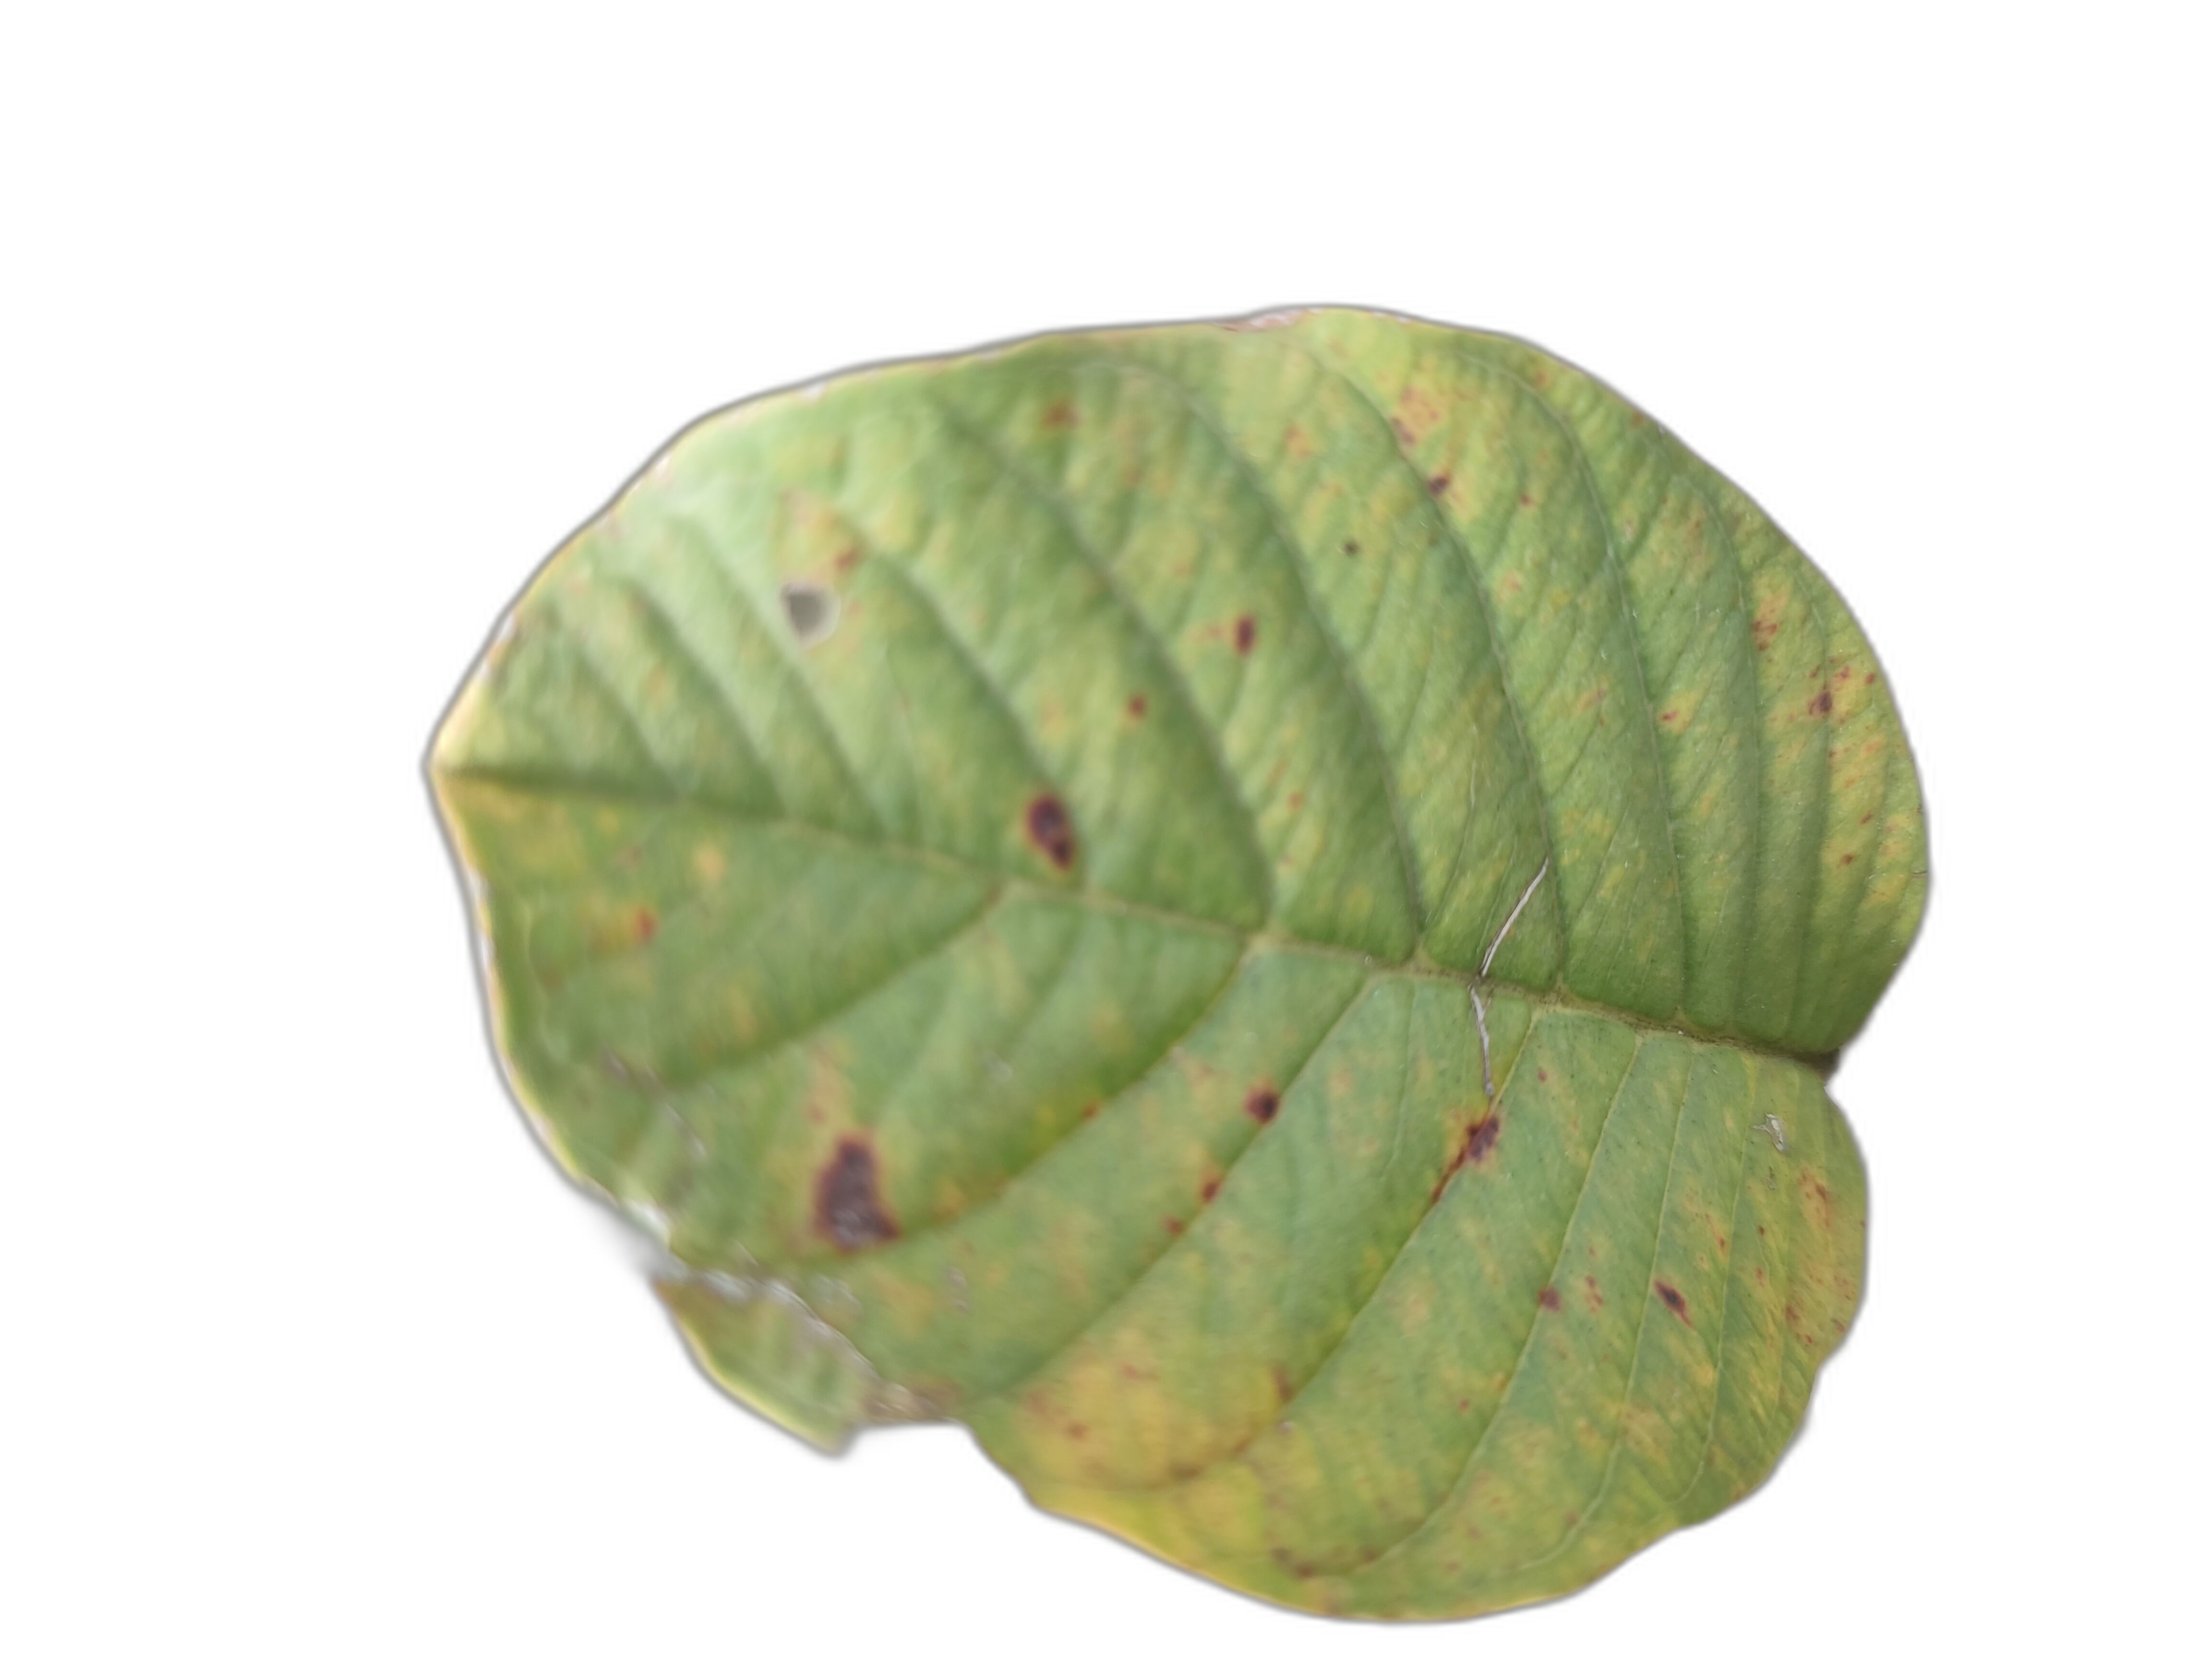
Plant part: leaf
Disease: Rust